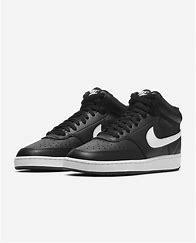
Brand: Nike
Model: Court